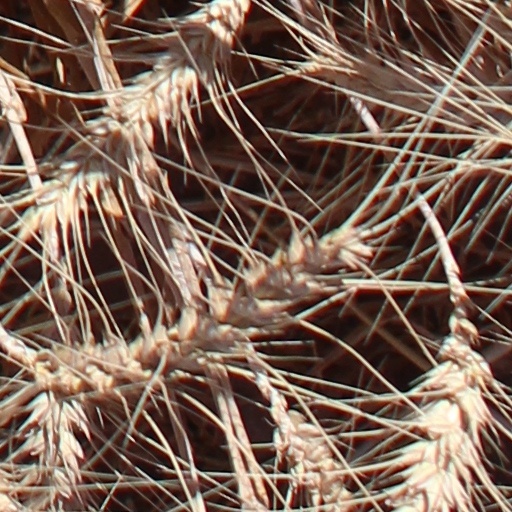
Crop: wheat